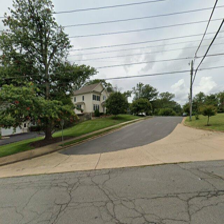
Label: streetView